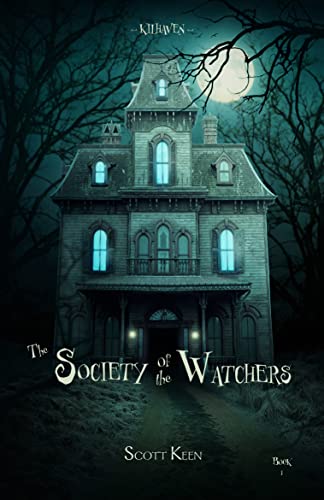
The Society of the Watchers
Category: Buy a Kindle
From the Author I once watched a documentary on the dark ages. It talked about how advanced Rome was before it fell. There were all these technologies that suddenly no one knew about. They were lost to history. That idea intrigued me. And that was the basis for world of The Society of the Watchers .So, it's a post-apocalyptic story, but I didn't want to create a dark, gray world where everyone is depressed. Why would they be? The villagers know very little about our world and are not attached to its ways any more than we are attached to the way of life 150 years before we existed. These people built for themselves a new life in a village they love. I think that is what I like most about the book. It is a world and a village that I would not mind living in.Jarvis Graye is the main character, and the one I relate to most. He has similar insecurities I did as a kid. His thought processes were/are similar to mine. He longs for adventure and does not want to live a mundane life, but also doesn't know how to achieve it. To a great extent, Jarvis Graye is me as a kid, at least in my head.Of course, I hope you love this story and find it exciting and well-written. But I also would like you to fall in love the village of Kilhaven! The Society of the Watchers is only the first book of this series. Stay tuned for book two in 2022! Review "This was a thoroughly enjoyable read! It was an engaging story, with a great group of characters, set in a dystopian world. Highly recommended!" -Tressa, from Wishful Endings blog"A great combination of fantasy and suspense, a book that will keep you hooked." -rubyisreading_, bookstagrammer"I am giving this book four stars and recommending it to anyone that loves to read middle grade or wants to read it with their kids." - Karen, from Baroness' Book Trove blog About the Author Scott is married and has five daughters. He graduated in 2006 with a Master of Fine Arts in Script &Screenwriting. He is also the author of three young adult novels: Scar of the Downers, Rise of the Branded, and War of the Downer King. He currently lives in New York. You can visit his website at scottkeenbooks.com.
Features: "... you live your life unaware of the evil that slithers in the grass. That spies in the trees. That lurks beyond the walls.” | Jarvis Graye lives in Kilhaven. He’s heard about the beasts that once roamed just beyond the village walls. But like everyone else, he doesn’t believe they still exist. He’s too busy with school, friends, and his new apprenticeship, which he hates. His only bright spot his best friend, Aron, and the interesting new girl.Then the strange noises begin. The dead deer appear. The missing boy – something sinister is happening in Kilhaven.Jarvis suspects his weird neighbor is to blame. He is, after all, part of the strange group known as the Society of the Watchers. But first, he must find proof. With Jarvis’s life and the safety of the village at stake, he and his friends race to uncover the truth and stop the one who is behind it all.